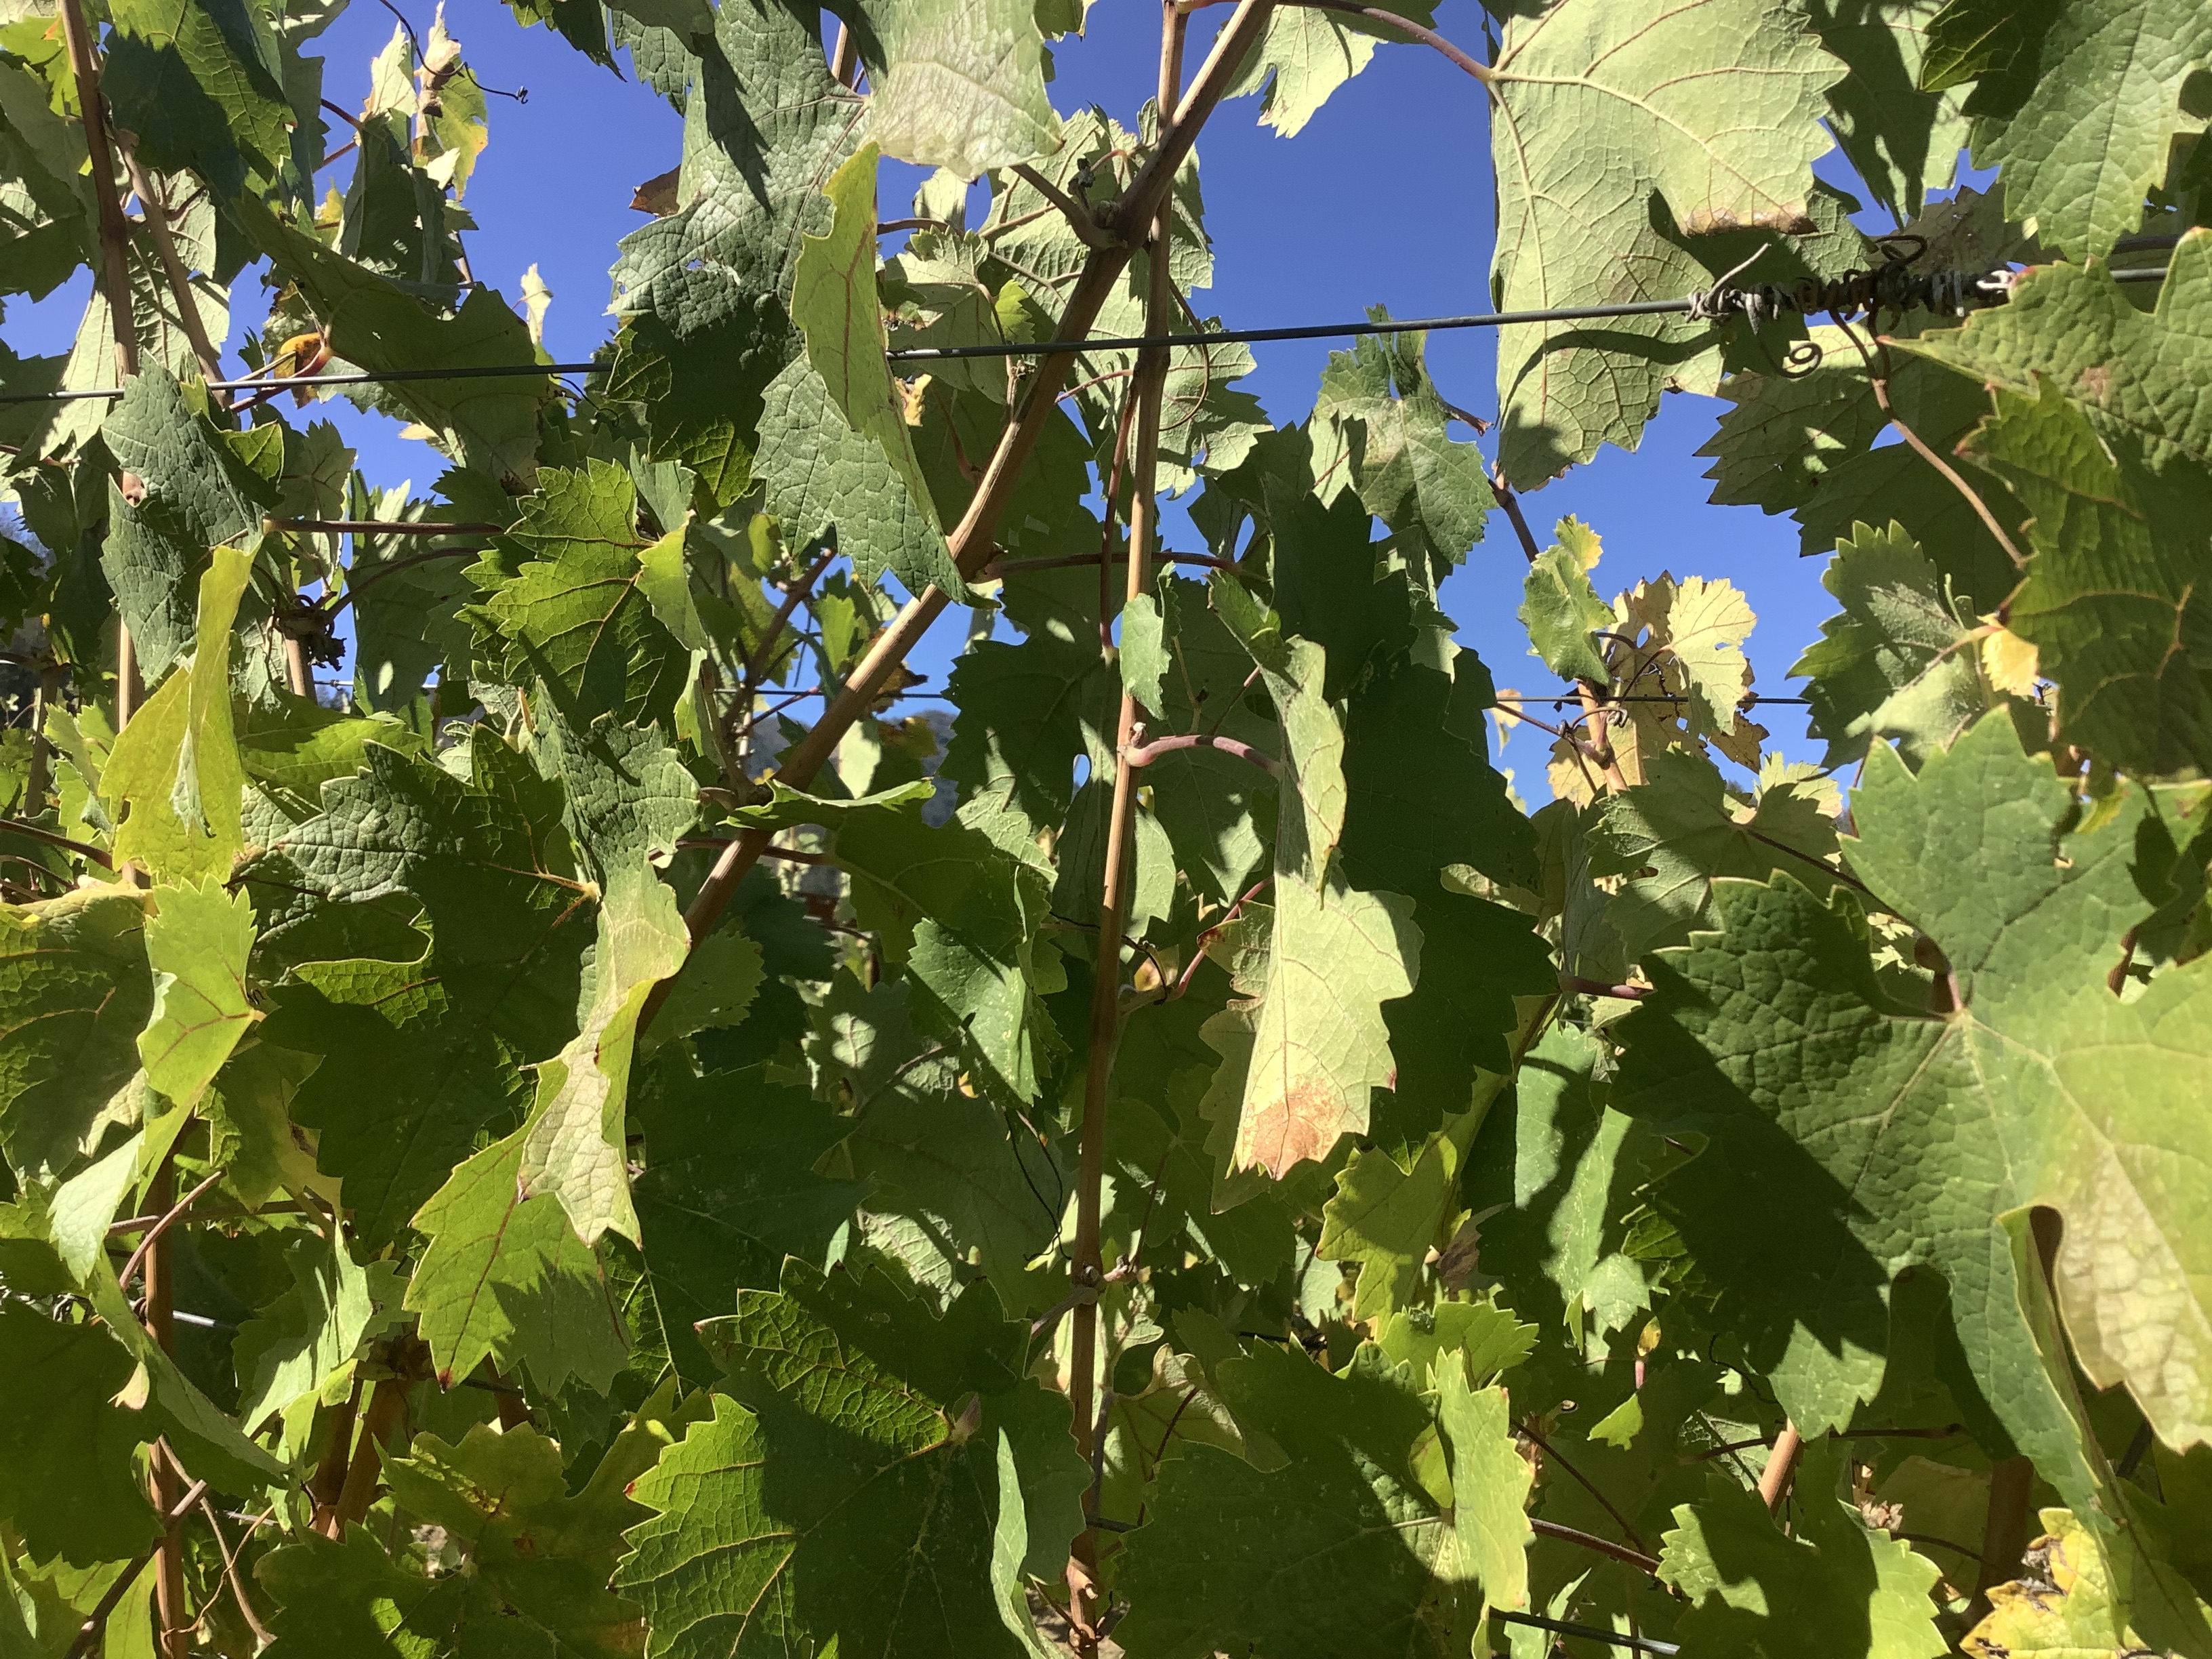
Label: No Virus